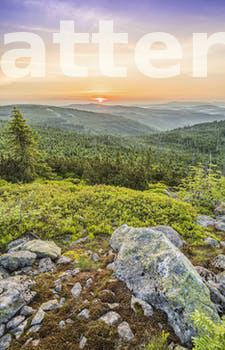
Label: Watermark